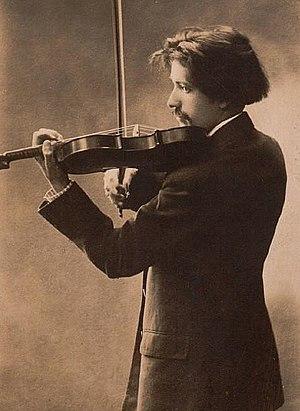
Jules Eugène Boucherit, né à Morlaix le 29 mars 1877, et mort à Paris, le 1ᵉʳ avril 1962, est un violoniste français.